Tay Viaduct

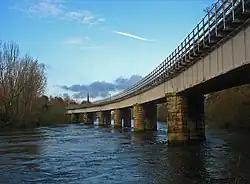
The southern side of the bridge's curve

The Tay Viaduct, also known as the West Railway Bridge, is a single-track railway viaduct in Perth, Perth and Kinross, Scotland. It is around long. It carries the Scottish Central Railway, via a pronounced curve, across the River Tay to and from Perth railway station, to the west. Built in 1864, the work of London's Francis Freeman & Lee, it replaced an earlier double-track timber viaduct dating from 1849. The first pier of today's structure is for a double track, but the line is now single.